Nicholas II

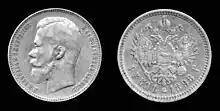
One ruble silver coin of Nicholas II, dated 1898, with the Imperial coat-of-arms on the reverse. The Russian inscription reads:"B[ozheyu] M[ilostyu] Nikolay Imperator i Samoderzhets Vse[ya] Ross[ii].[iyskiy]."The English translation is: "By the grace of God, Nicholas II, Emperor and Autocrat of All the Russias".

Confronted with growing opposition and after consulting with Witte and Prince Sviatopolk-Mirsky, the Tsar issued a reform ukase on 25 December 1904 with vague promises.